Konstantin Chernyshov

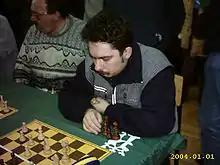
Konstantin Chernyshov, Kraków 2004

Konstantin Valeryevich Chernyshov (born June 11, 1967) is a Russian chess grandmaster (2000) and a chess coach.